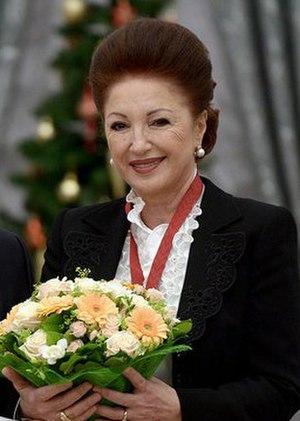
Leyla Vladimirovna Adamyan, née Saakyan le 20 janvier 1949, est une gynécologue obstétricienne géorgienne. Elle tient le titre de gynécologue obstétricienne en tête de la fédération de Russie.